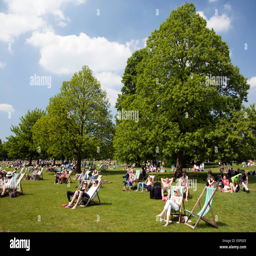
people enjoy a sunny may day